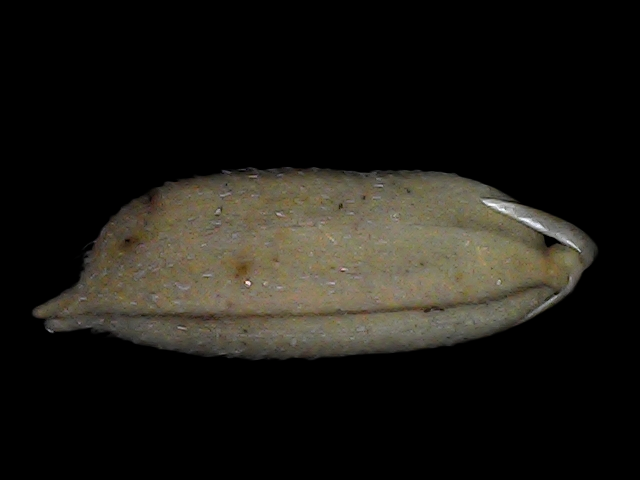
Rice variety: Bd79